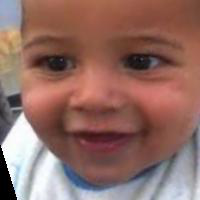
Age group: age 01-10